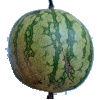
Label: watermelon